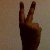
The image shows a hand gesture representing the number 2 in Indian Sign Language.